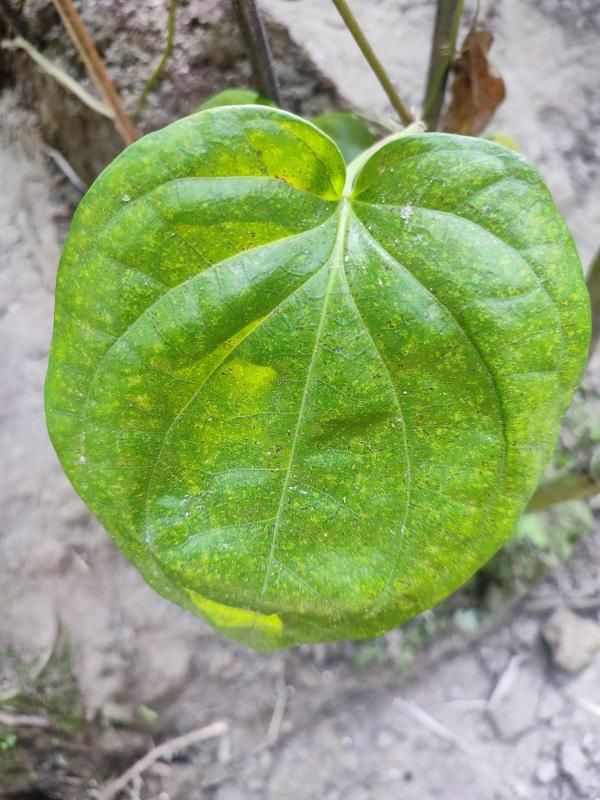
Label: Healthy_Leaf